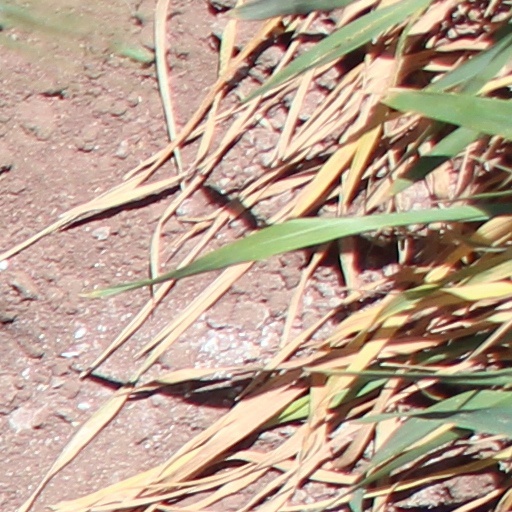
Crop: wheat